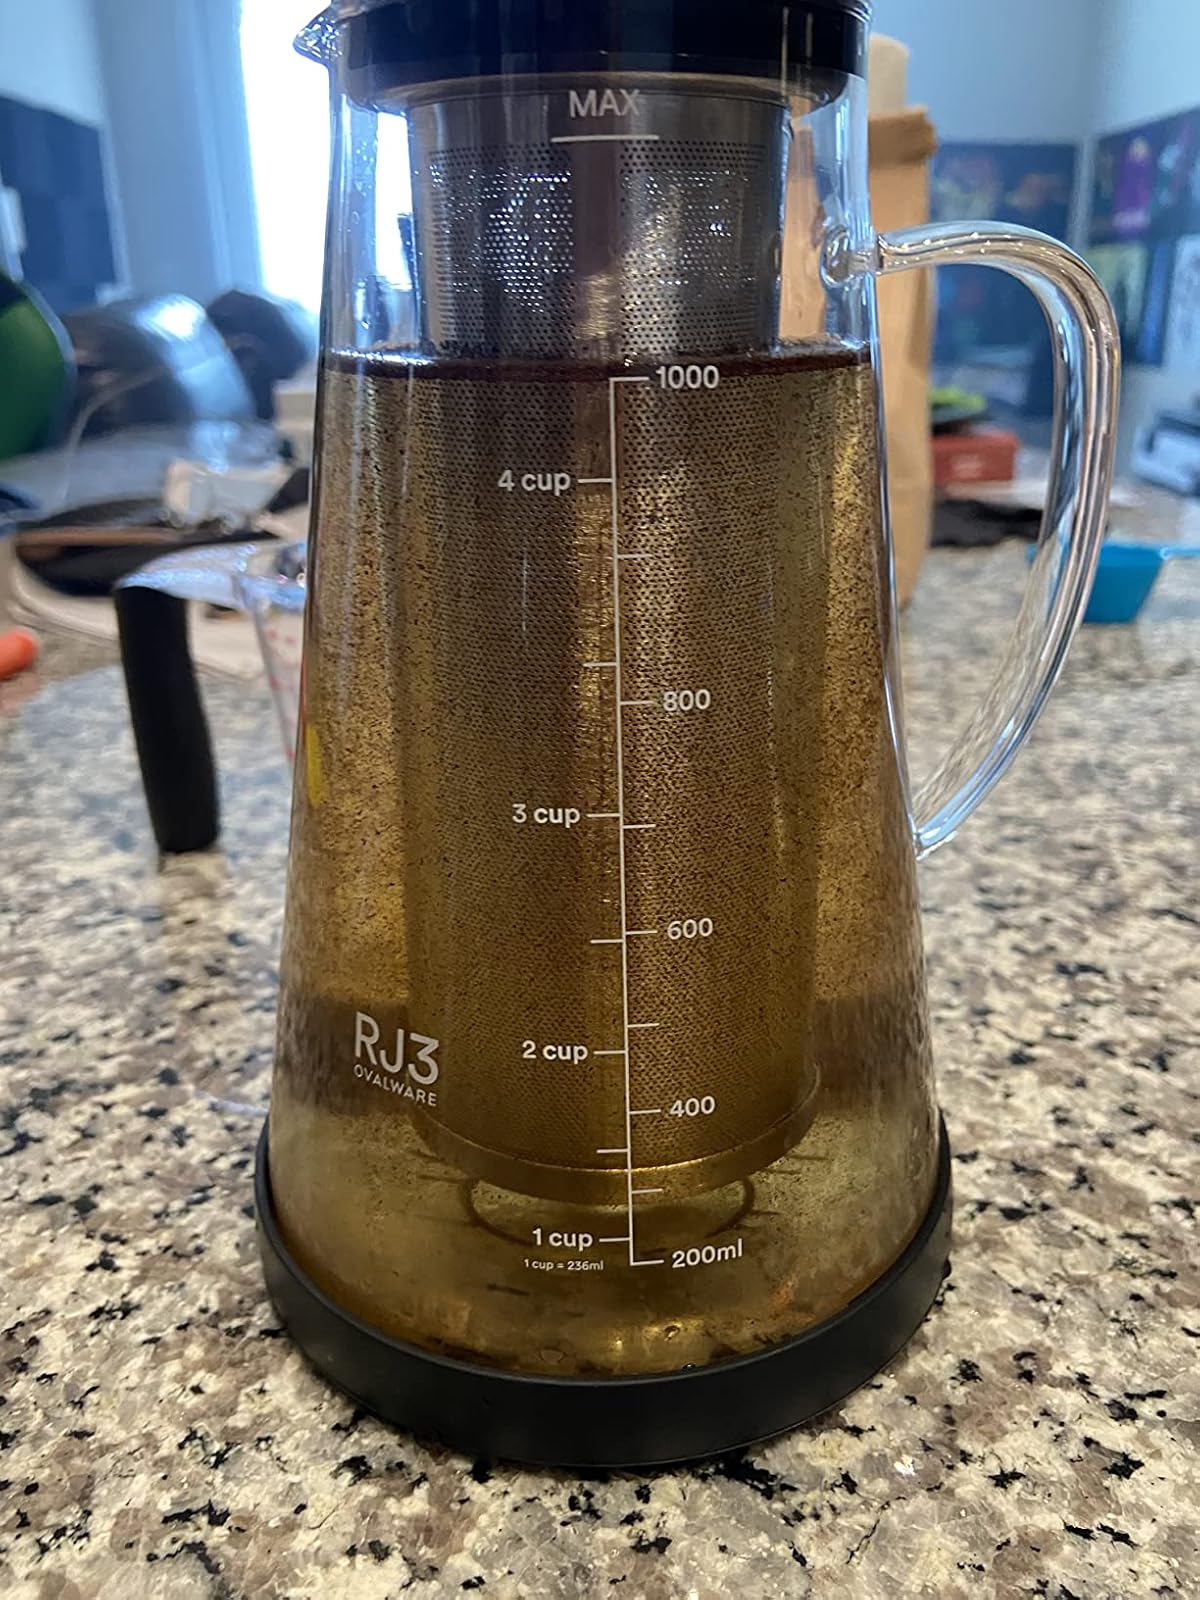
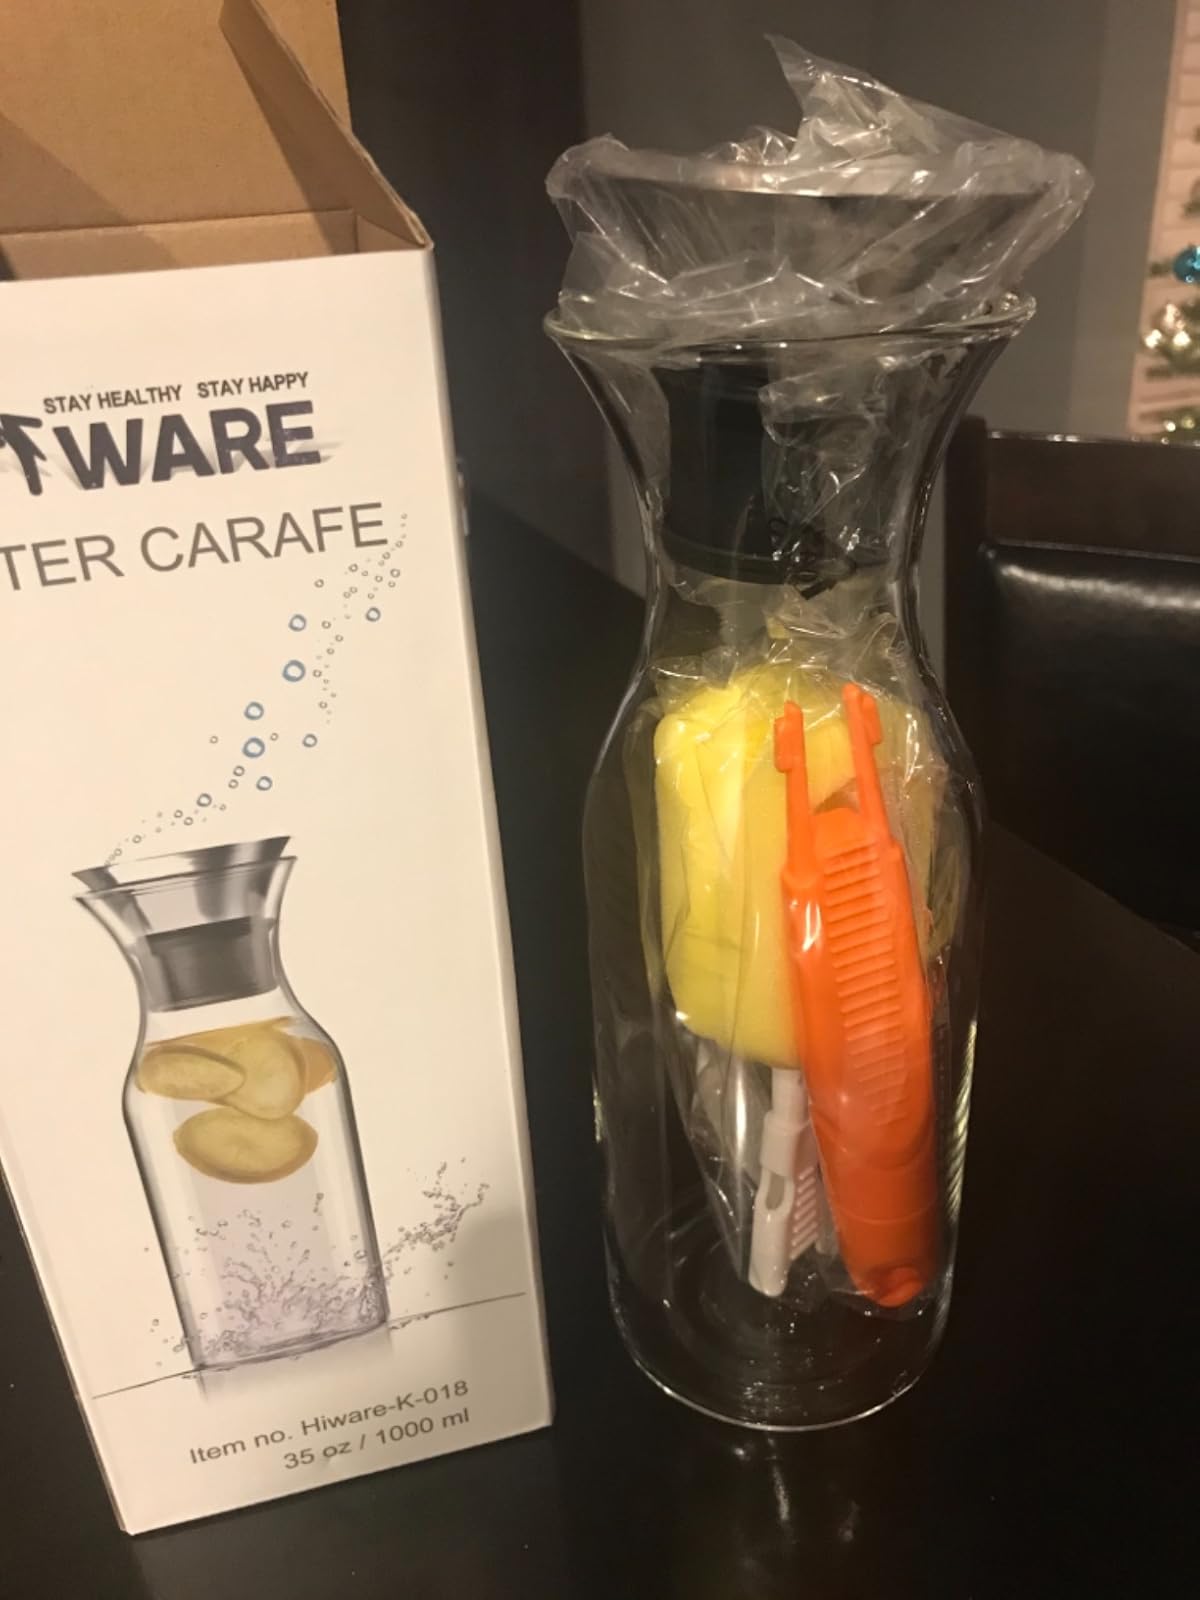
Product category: items_tea
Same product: no